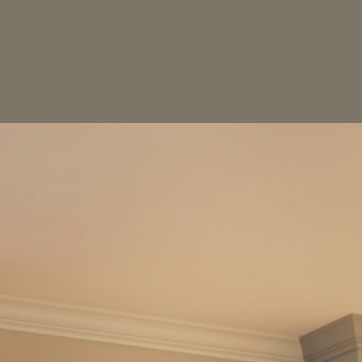
Material: painted